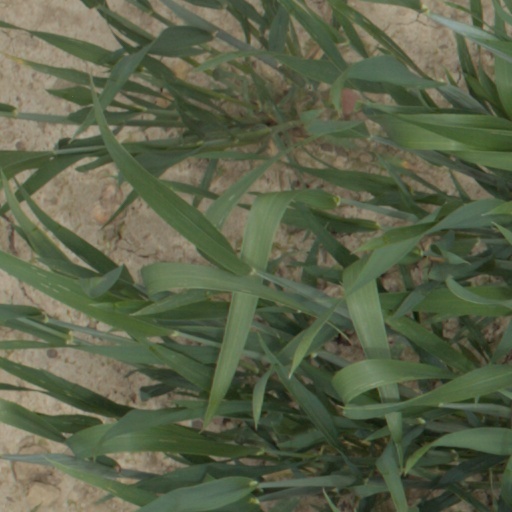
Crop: wheat